Culture of Italy

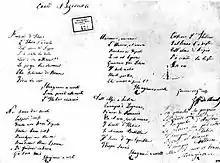
Holographic copy of 1847 of "Il Canto degli Italiani", the Italian national anthem since 1946

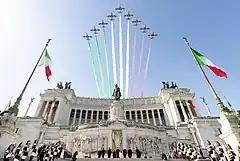
The "Frecce Tricolori", with the smoke trail representing the national colours of Italy, above the Victor Emmanuel II Monument in Rome during the celebrations of the "Festa della Repubblica" on 2 June 2022

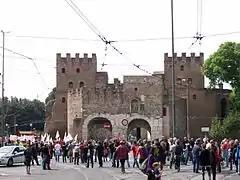
Anti-fascist demonstration at Porta San Paolo in Rome on the occasion of the Liberation Day on 25 April 2013

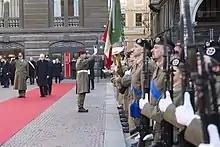
The president of Italy Sergio Mattarella during his entry into the Sala del Tricolore on the occasion of the Tricolour Day on 7 January 2017

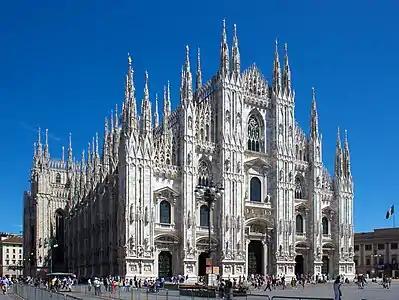
Milan Cathedral is the fourth-largest church in the world.

During the 16th century, the High Renaissance, Rome shared with Florence the leading position in the world of the arts. Major masters included the painter-designer-inventor Leonardo da Vinci; the painter-sculptor-architect Michelangelo Buonarroti; the architects Donato Bramante and Andrea Palladio; the sculptor Benvenuto Cellini; and the painters Titian, Giorgione, Raphael, Andrea del Sarto, and Antonio da Correggio. Among the great painters of the late Renaissance were Tintoretto and Paolo Veronese. Giorgio Vasari was a painter, architect, art historian, and critic.